John Coleman (Australian footballer)

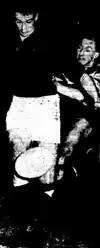
Kicking one of 13 goals under lights during a blockbuster match against Geelong at the Brisbane Exhibition Ground in 1952

On Saturday, 28 June 1952, in round ten of the 1952 season, at a very muddy (and narrow) Brunswick Street Oval, Coleman played opposite the champion Fitzroy fullback Vic Chanter. In a tough, rugged match, Fitzroy 13.12 (90) defeated Essendon 5.8 (38). Coleman, who would finish the 1952 season with 103 goals, did not score a goal in the match; this was the first (and only) time that Coleman was held goalless in his entire 98-game career. He had less than half a dozen kicks for the entire match—despite being moved to centre half-forward for a while during the second quarter—and was only able to score two behinds, one of which was effected with the last scoring kick of the match.